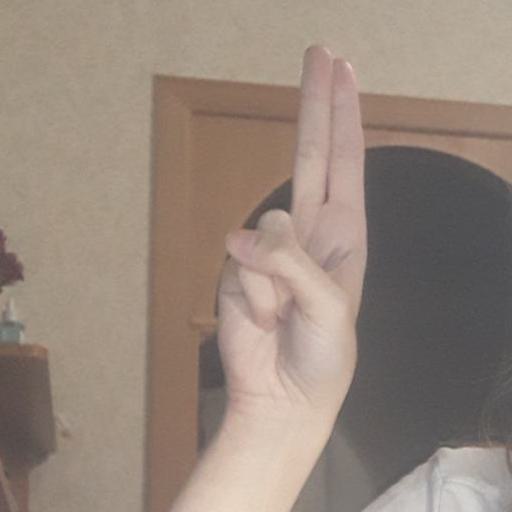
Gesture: two_up